BFG Technologies

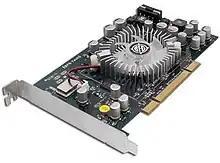
A BFG Physx card

BFG Technologies offered a 128MB PPU that uses Ageia's PhysX processing chip and libraries. The card was only available in a PCI version in retail packages.